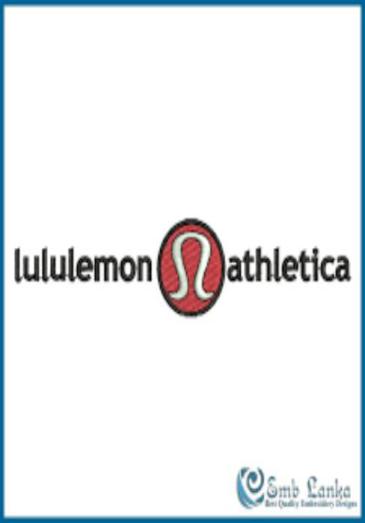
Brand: lululemon athletica-2
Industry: Sports